James Earl Jones Theatre

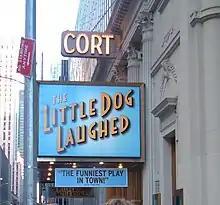
The Cort Theatre marquee prior to the 2021 renovation

The auditorium has an orchestra level, two balconies, boxes, and a stage behind the proscenium arch. The auditorium is square in layout and is designed with plaster decorations in high relief. The Jones's operator The Shubert Organization cites the auditorium as having 1,092 seats; meanwhile, The Broadway League cites a figure of 1,084 seats and "Playbill" gives a figure of 1,049. These are divided into 502 seats in the orchestra, 264 on the first balcony, and 263 on the second balcony, as well as 24 box seats and 19 standing-only spots. The Cort was originally a 999-seat venue when it opened in 1912.